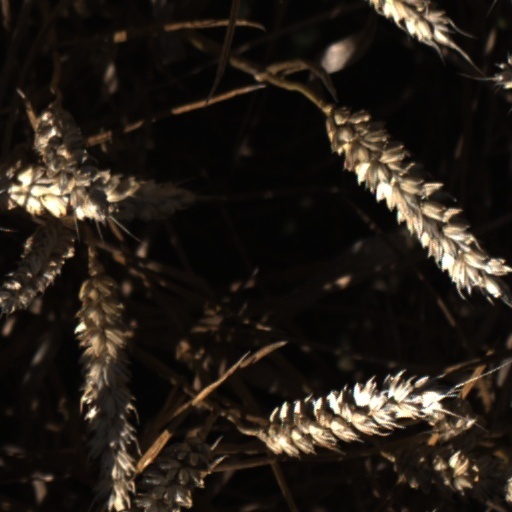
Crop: wheat